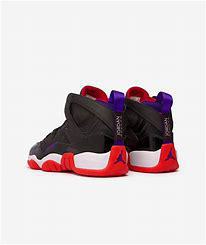
Brand: Jordan
Model: Jumpman Two Trey